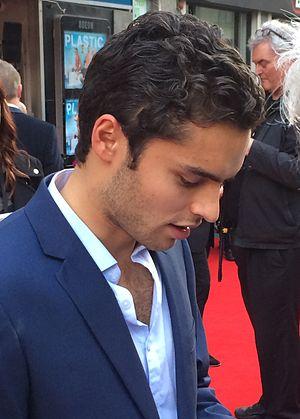
Sebastian de Souza est un acteur britannique né le 19 avril 1993 à Oxford. Il est connu pour son rôle dans la troisième génération de la série Skins, interprétant le personnage de Matthew « Matty » Levan.
Matthew "Matty" Levan, est un personnage fictif de la série britannique Skins interprété par Sebastian De Souza. Il apparaît pour la première fois dans la saison 5, ainsi que le reste de la troisième génération. C'est un personnage sombre et préoccupé, en pleine désillusion. Il a récemment compromis une brillante carrière de joueur de tennis après avoir attaqué un autre joueur sur le court. Il est révélé dans l'épisode Liv qu'il est le frère de Nick.